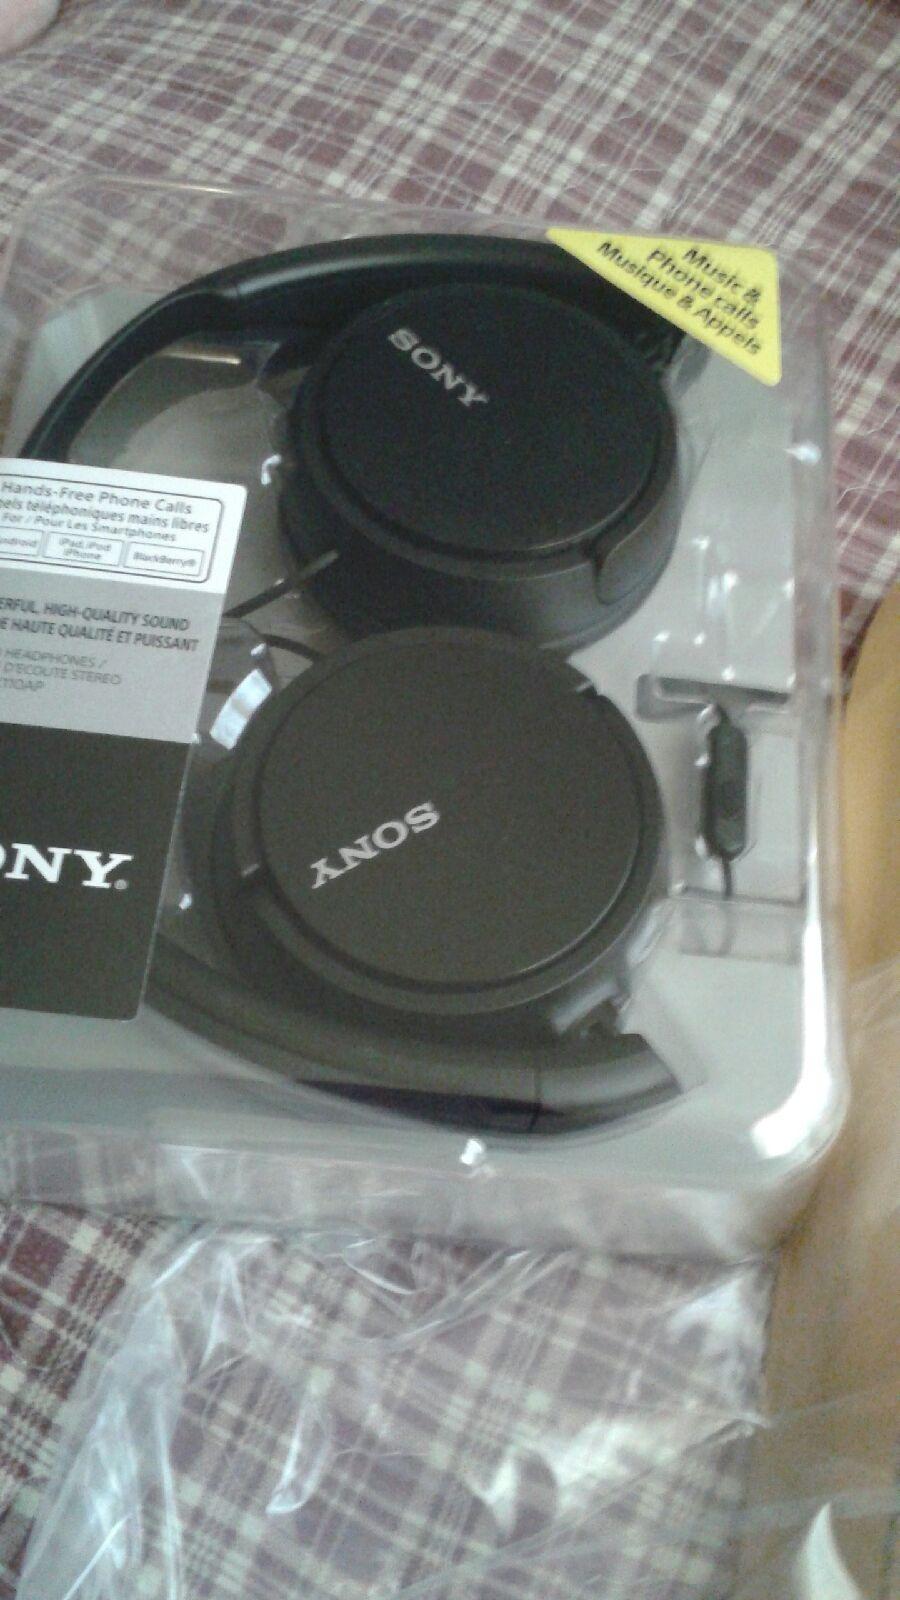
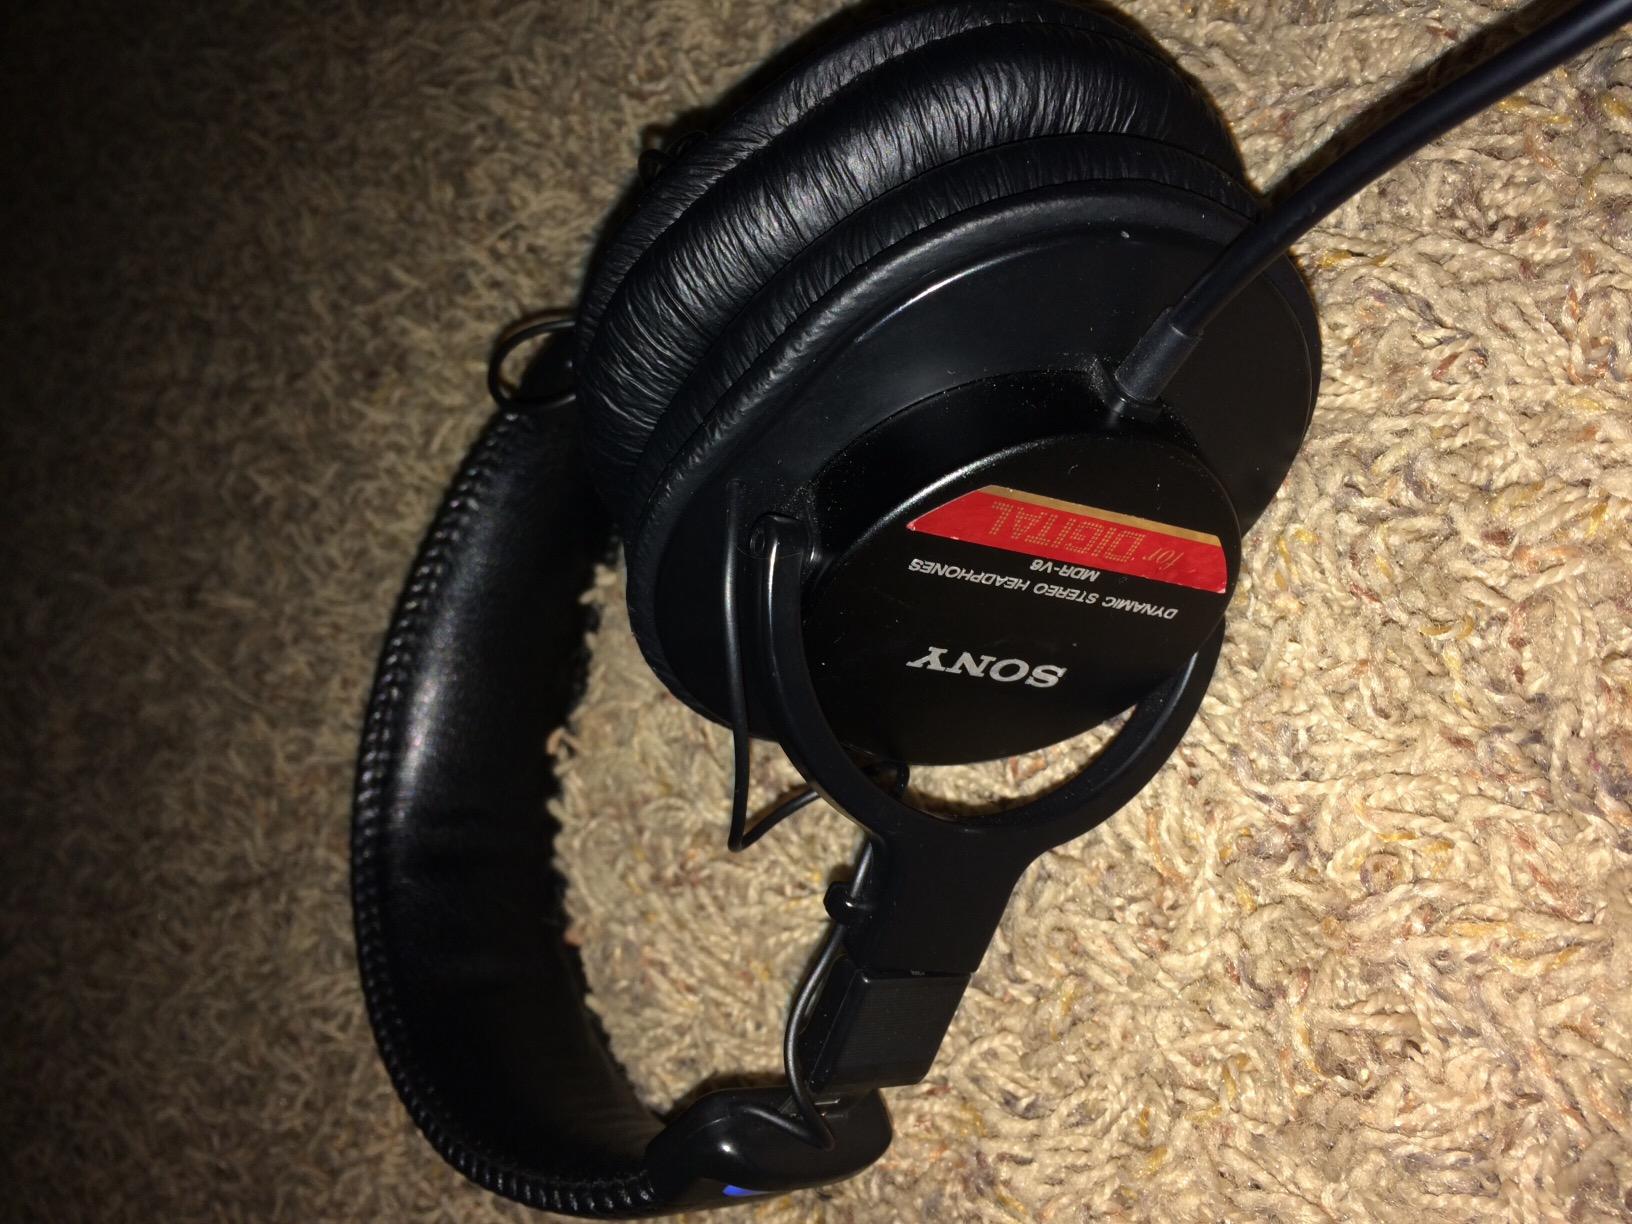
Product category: headphones
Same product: no